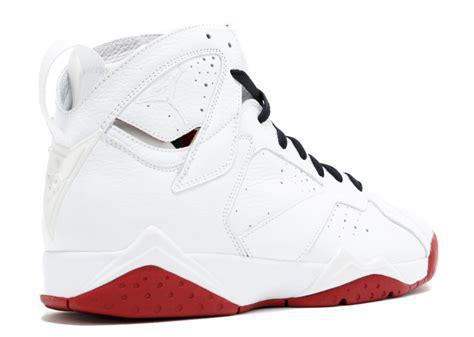
Brand: Jordan
Model: 7 Retro